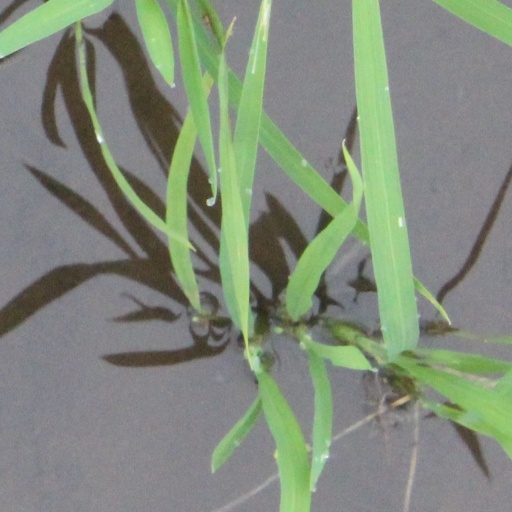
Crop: rice